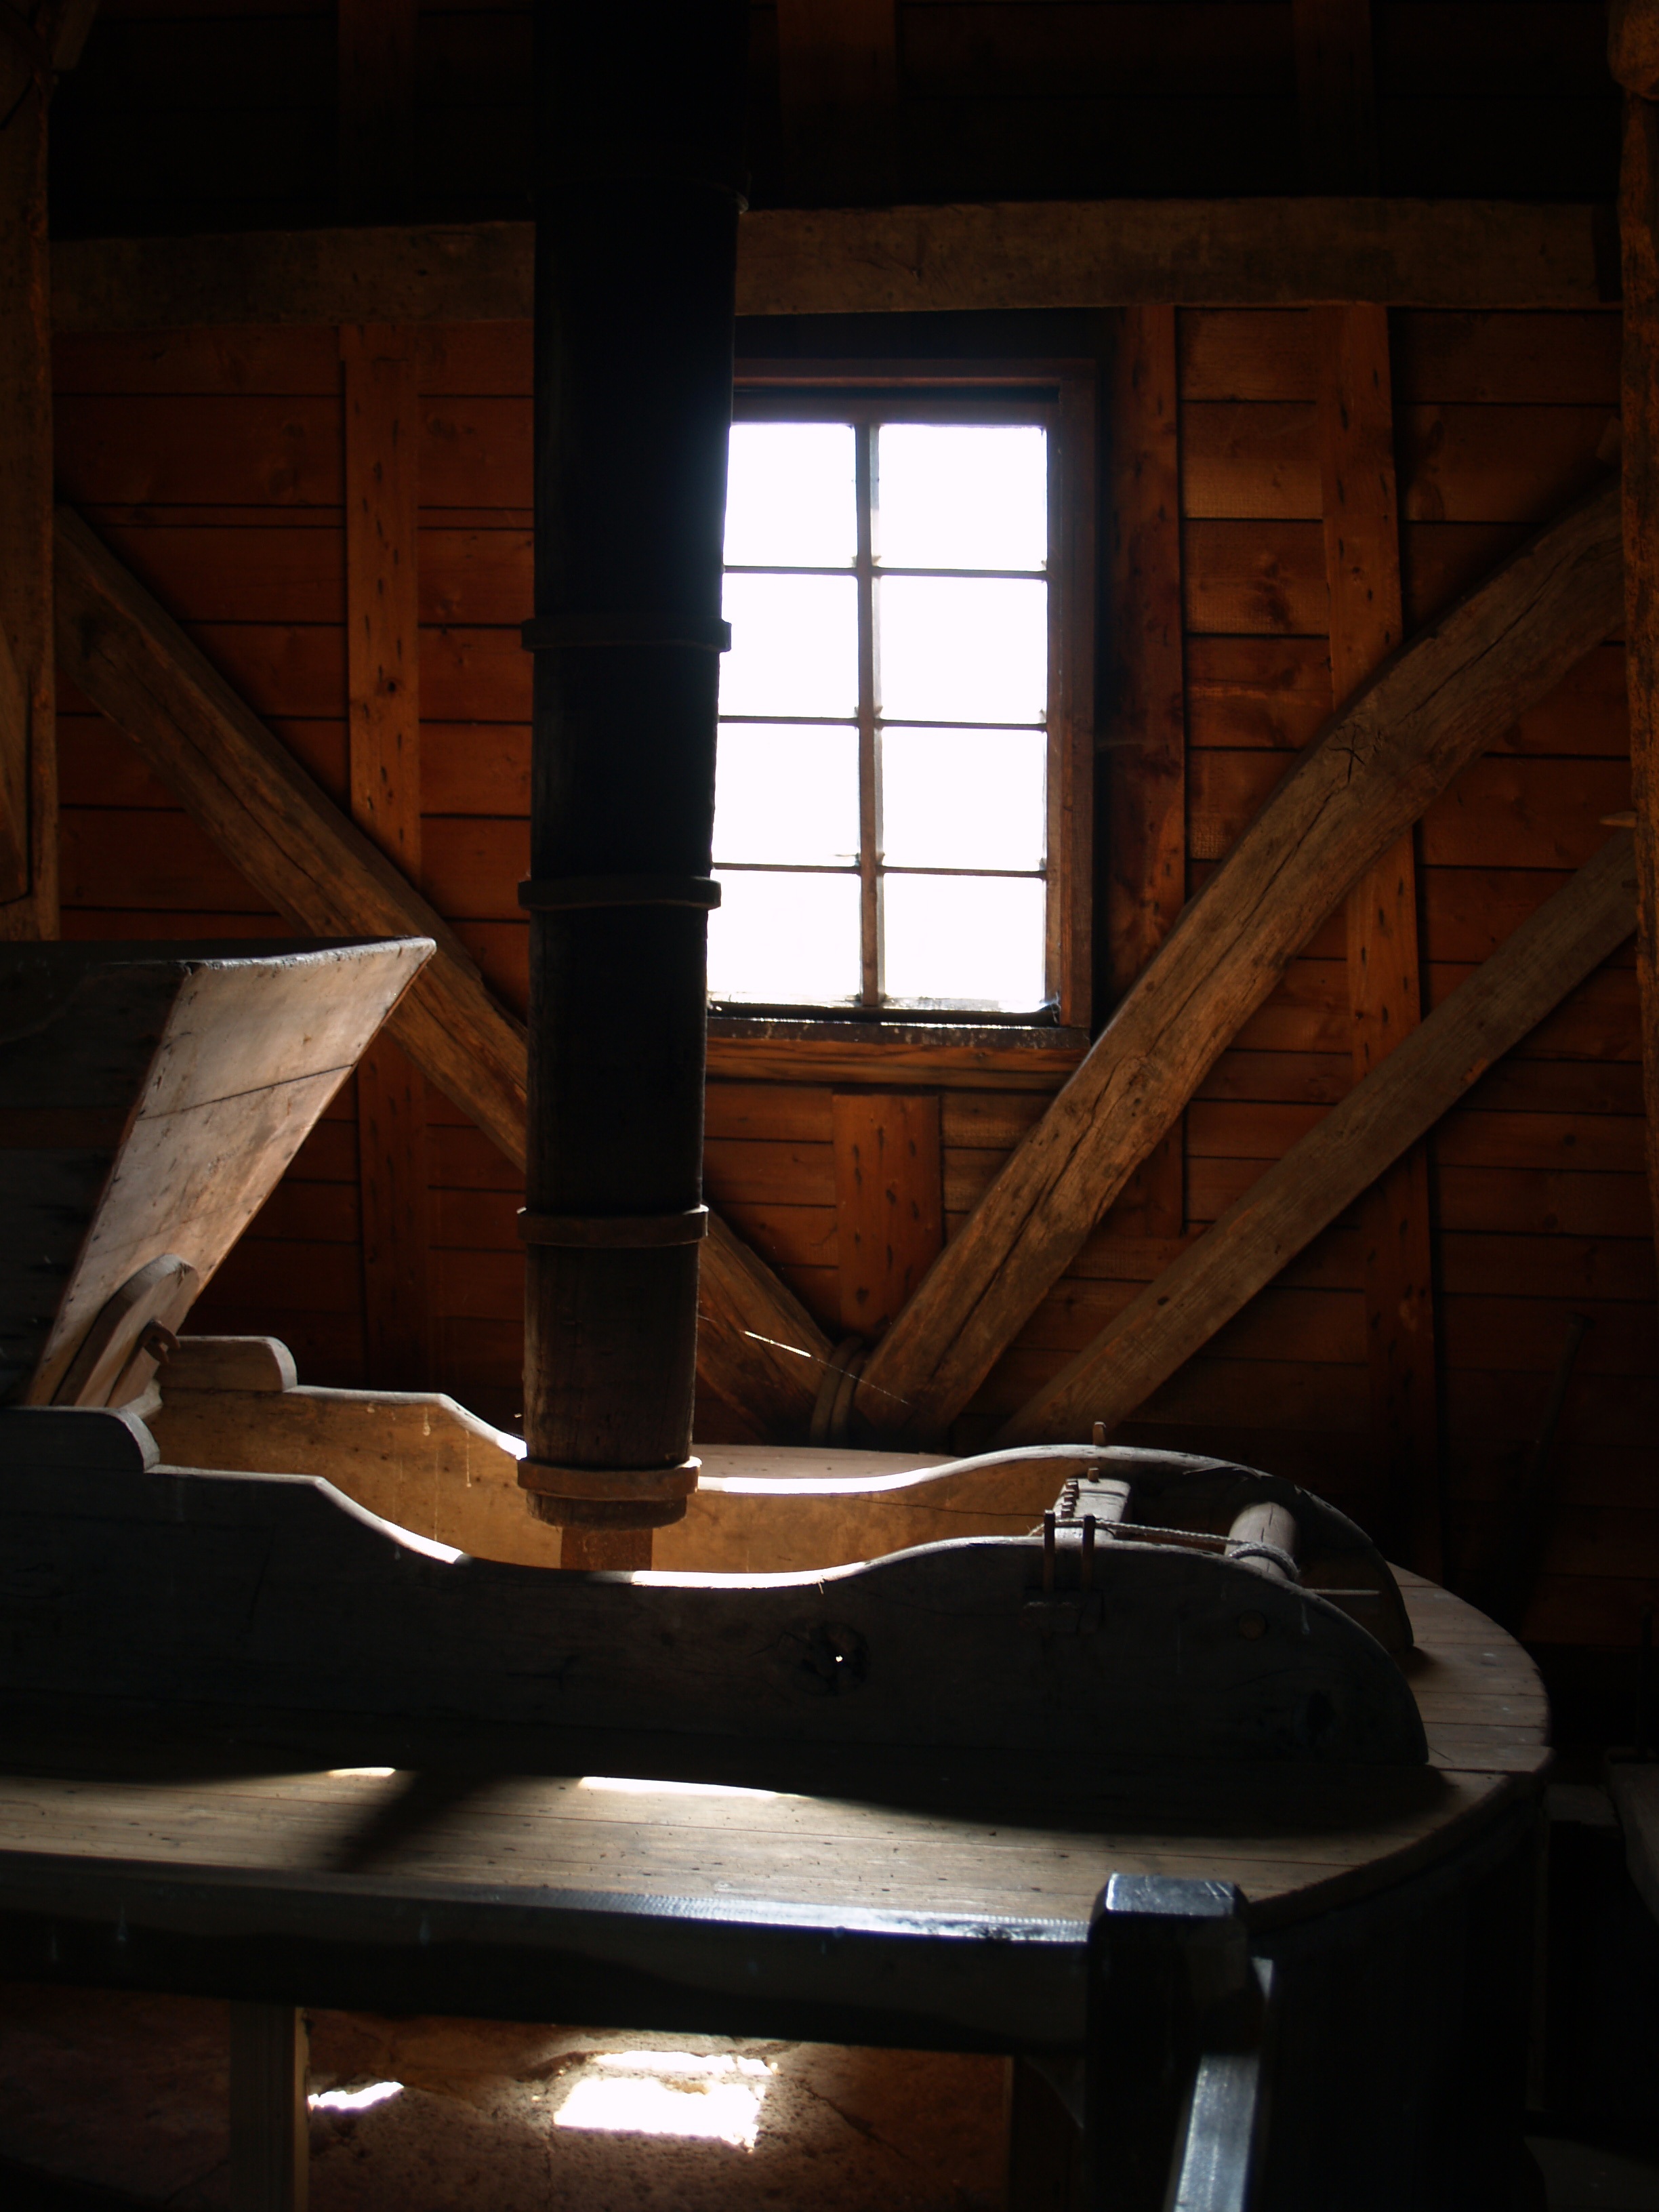
work, table, light, architecture, wood, house, window, building, home, ceiling, ancient, darkness, craft, room, lighting, interior design, mill, grinder, design, germany, history, past, historically, middle ages, detmold, open air museum, guild, man made object